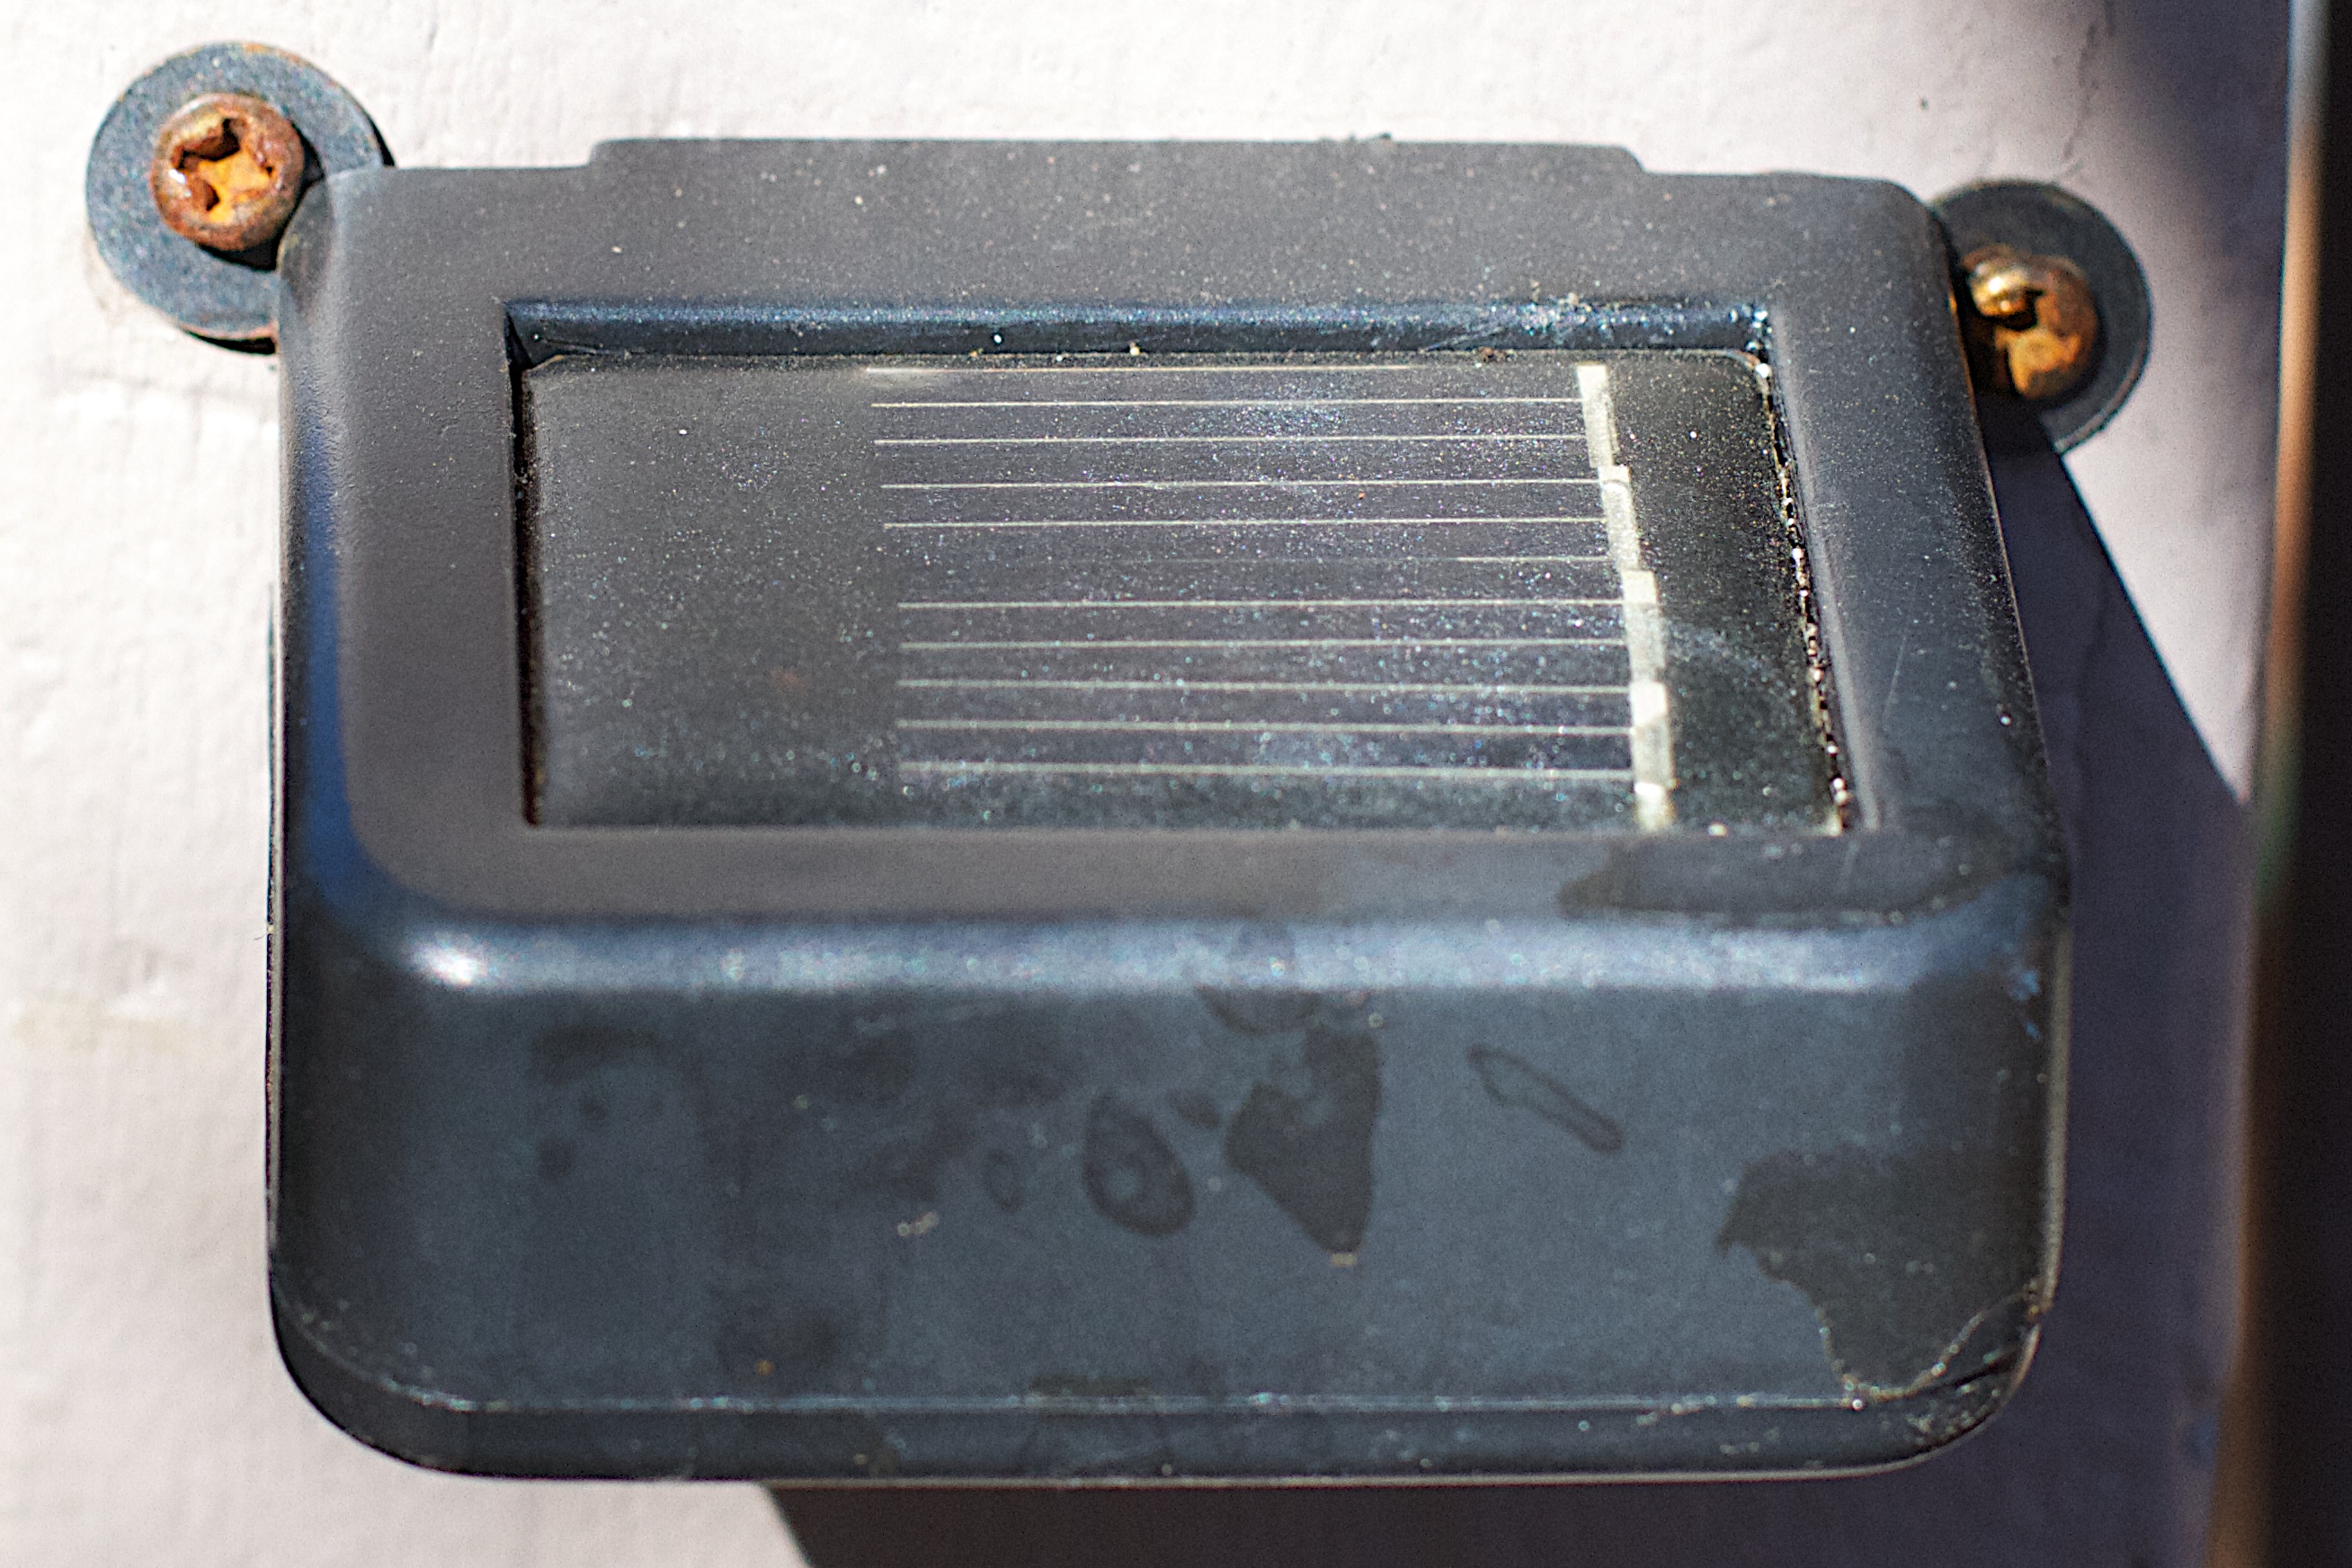
technology, bumper, cool image, automotive exterior